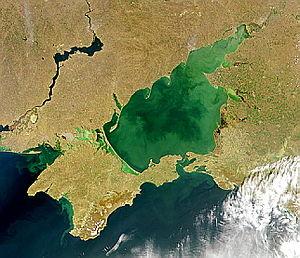
Vue satellitaire de la Mer d'Azov (Russie) et du nord de la Mer noire, mettant en évidence de vastes blooms planctoniques (pullulation d'algues microscopiques), lesquels peuvent être source d'anoxie et de «
"La Convention sur la protection de la mer Noire aussi connue sous le nom de ""Bucharest Convention"" est un traité international qui vise à protéger cette mer intérieure contre la pollution et ses effets. Elle vise à contrôler, limiter et autant que possible supprimer la pollution de la mer noire et s'intéresse donc aussi aux bassins-versants qui alimentent cette mer fermée.